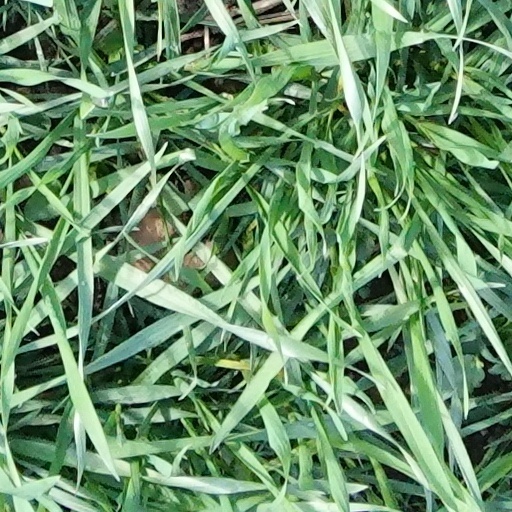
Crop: wheat